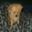
Label: dog